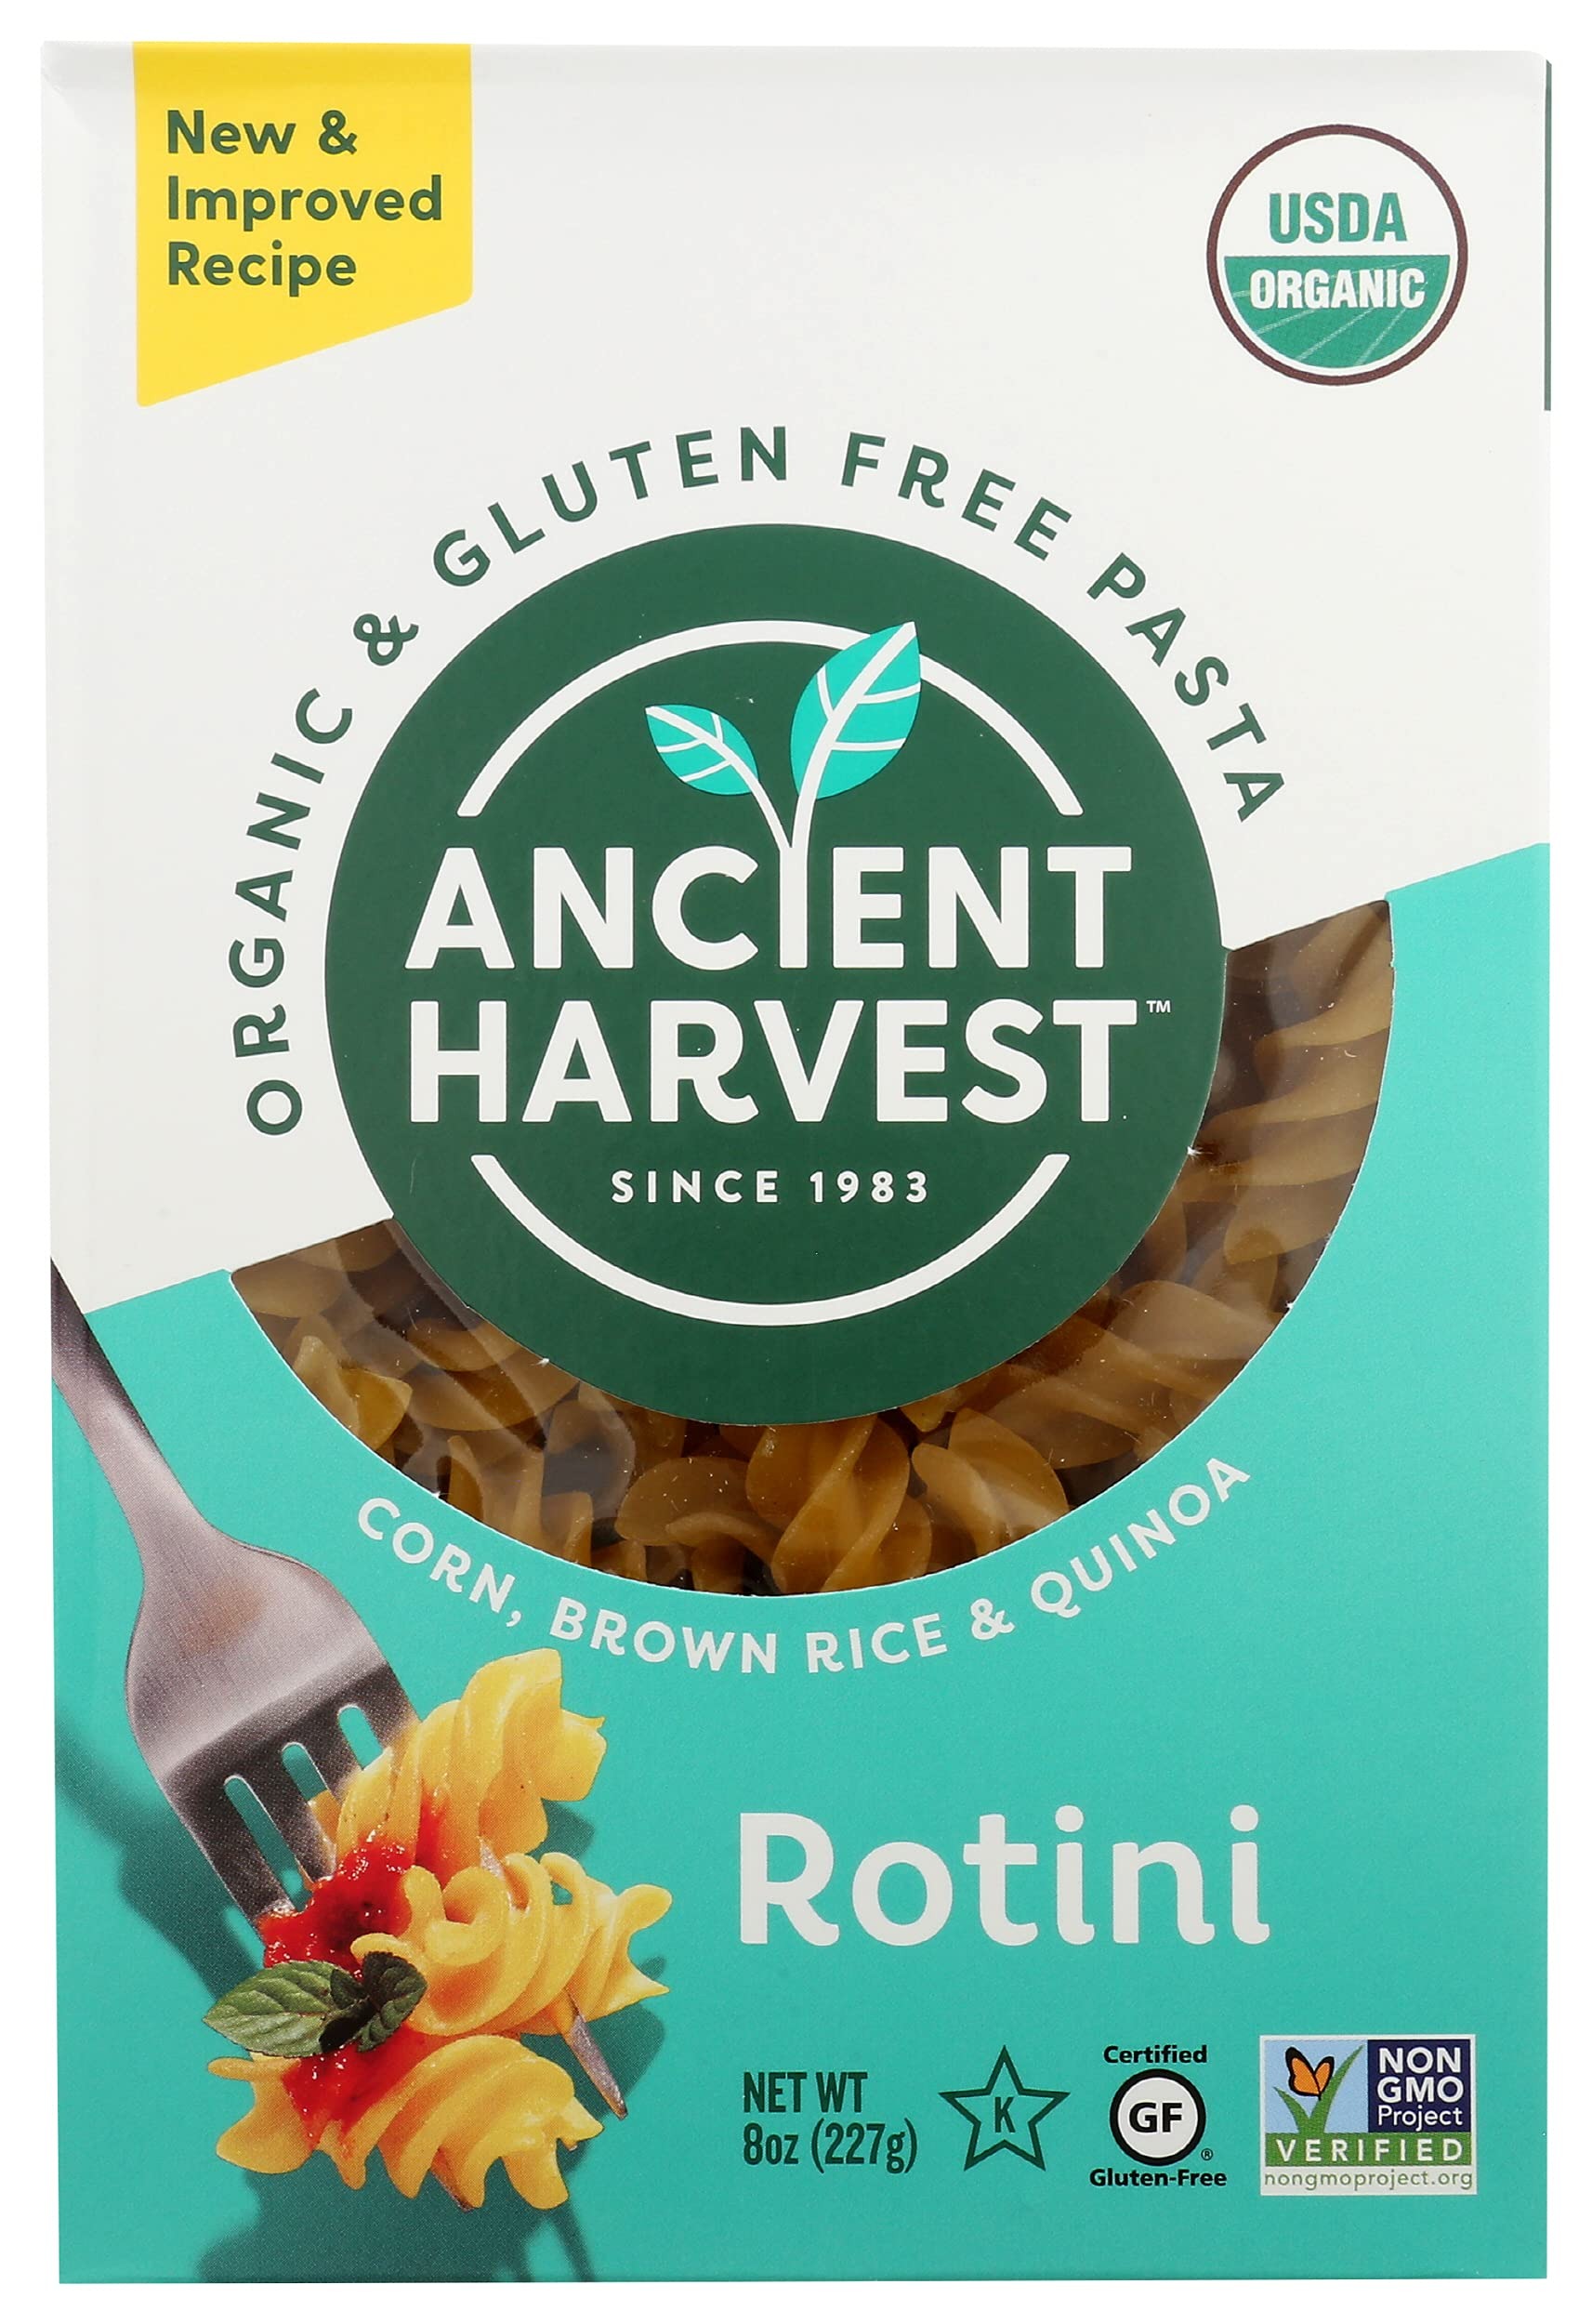
Item Name: Ancient Harvest Corn & Quinoa Rotini Organic Supergrain Pasta, 8 Ounce
Bullet Point 1: Organic supergrain pasta made with quinoa
Bullet Point 2: Taste and texture of traditional pasta
Bullet Point 3: Gluten free
Bullet Point 4: Very low sodium and cholesterol free
Bullet Point 5: Enjoy the rich nutty flavor
Value: 8.0
Unit: Ounce

Price: 3.89